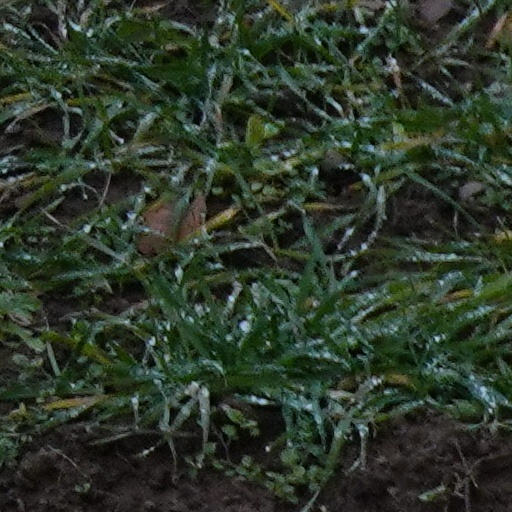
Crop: wheat